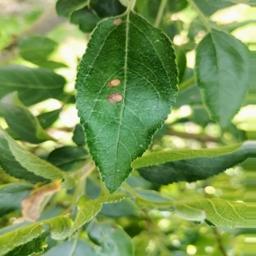
Label: Alternaria